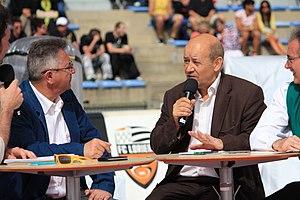
Le ministre de la Défense et ancien maire de Lorient Jean-Yves Le Drian lors du concour de bagadoù de 1ère catégorie 2012 à Lorient dans le cadre du festival interceltique de Lorient.
Le championnat national des bagadoù 2012 est la 63ᵉ édition de ces rencontres annuelles de musique bretonne. La fédération Bodadeg ar sonerion organise tous les ans depuis 1949 un championnat regroupant les bagadoù adhérents à la fédération. Cette édition a débuté 12 février 2012, à Brest, par la première manche du championnat de première catégorie et s'est terminée le 4 août 2012, à Lorient, lors du festival interceltique de la ville.